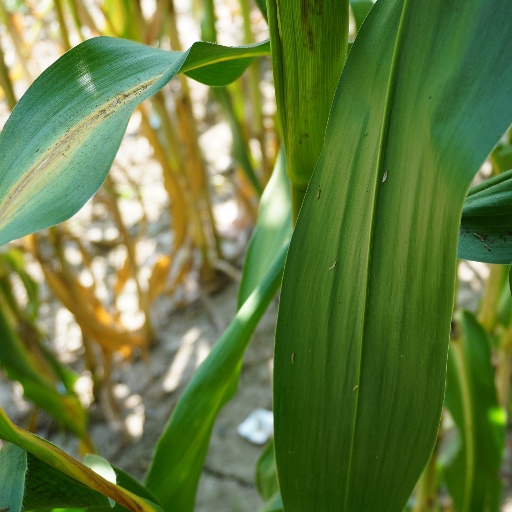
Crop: maize; corn